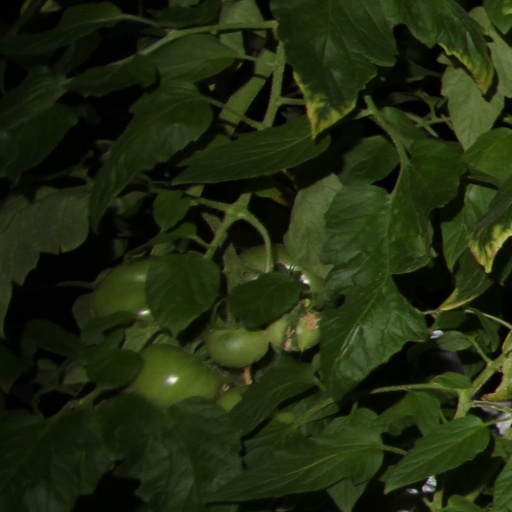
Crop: tomato